English embroidery

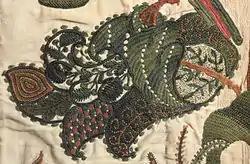
Fanciful leaf in crewelwork, detail of a curtain, England, c. 1696. V&A T.166-1961.

Sets of bed hangings embroidered in crewel wools were another characteristic product of the Stuart era. These were worked on a new fabric, a natural twill weave from Bruges with a linen warp and cotton weft. Crewel wools of the 17th century were firmly twisted unlike the soft wools sold under that name today, and were dyed in deep rich shades of green, blue, red, yellow, and brown. Motifs of flowers and trees, with birds, insects, and animals, were worked at large scale in a variety of stitches. The origins of this work are in the polychrome embroidery on scrolling stems of the Elizabethan era, later blended with the Tree of Life and other motifs of Indian palampores, introduced by the trade of the East India Company.